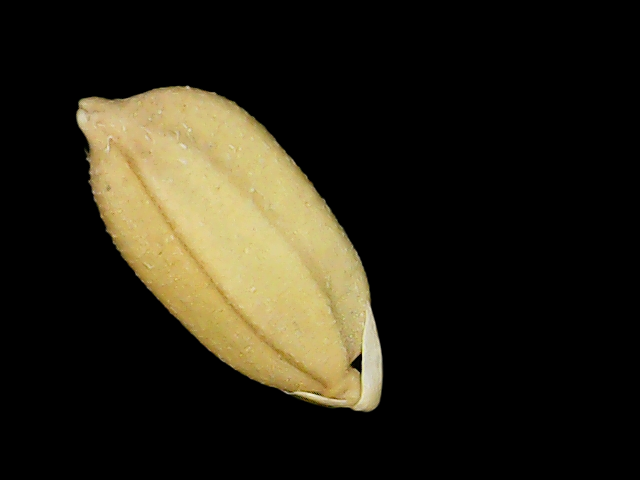
Rice variety: Binadhan08